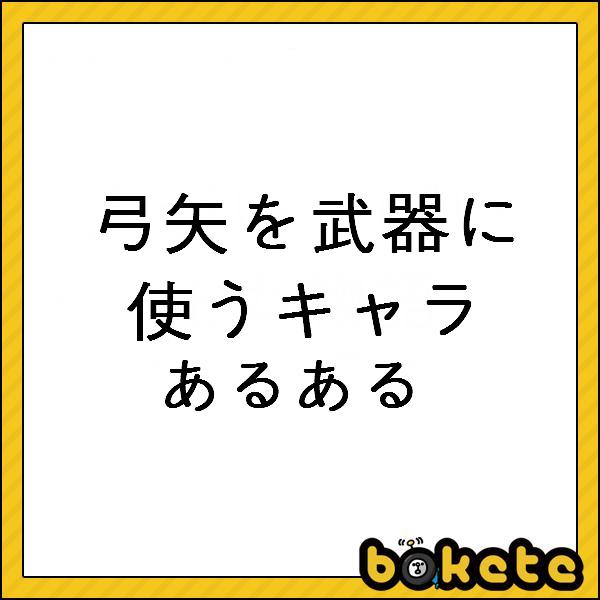
回答: 弓矢を持っている